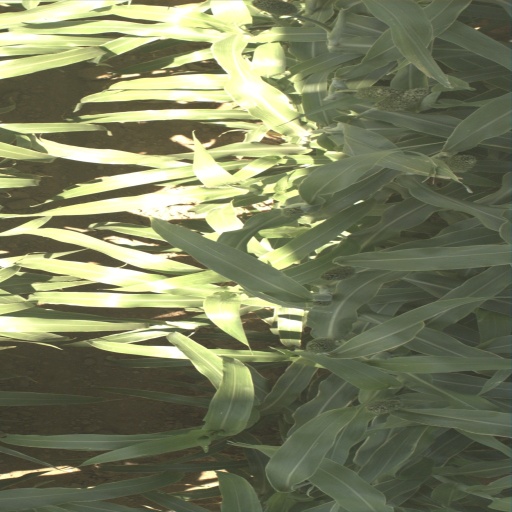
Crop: sorghum